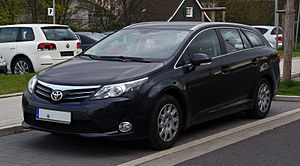
Toyota Avensis / Avensis T27 (2009−2018)
Toyota Avensis er en stor mellemklassebil, der blev fremstillet af den japanske bilfabrikant Toyota Motor fra efteråret 1997 til april 2018. Toyota Avensis er fterfølgeren til Toyota Carina.